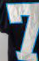
Number: 7